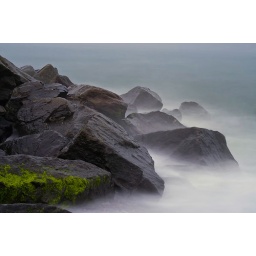
long exposure, rocks on the beach on a foggy day - North Sea in Denmark